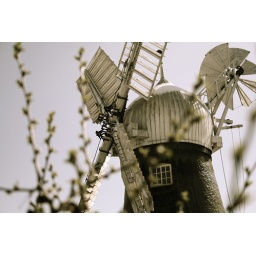
The windmill that's next to my house with some buds of a crab apple tree in the foreground.